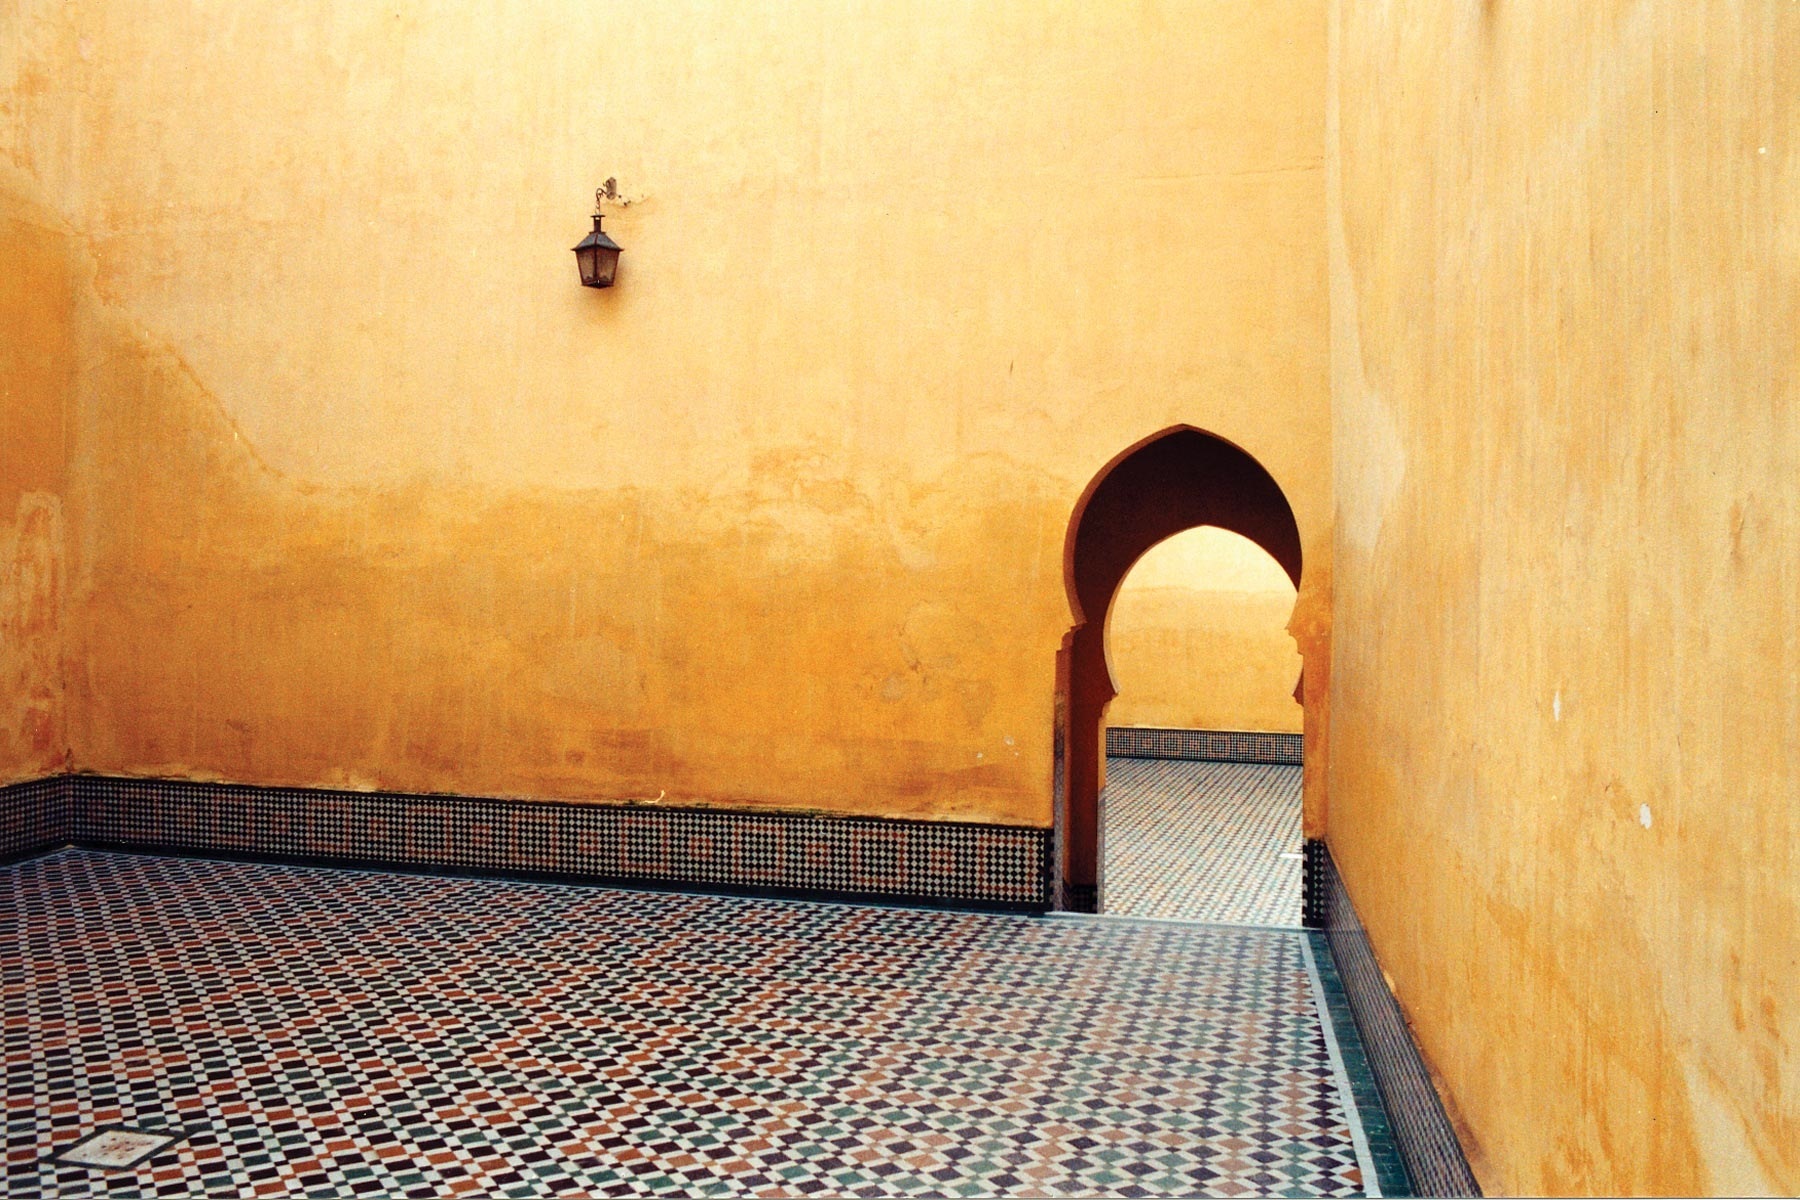
light, wood, house, floor, wall, lantern, color, shadow, furniture, room, yellow, doorway, interior design, temple, walls, tiles, shape, flooring